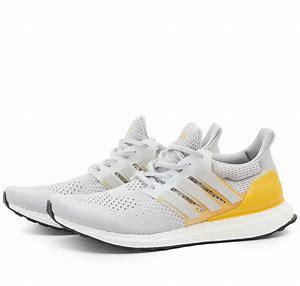
Brand: Adidas
Model: Ultraboost 1